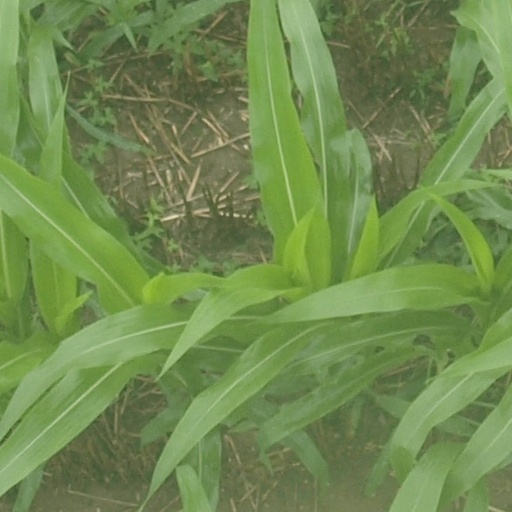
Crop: maize; corn